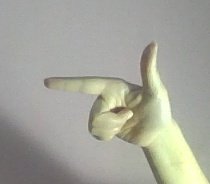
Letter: yaa